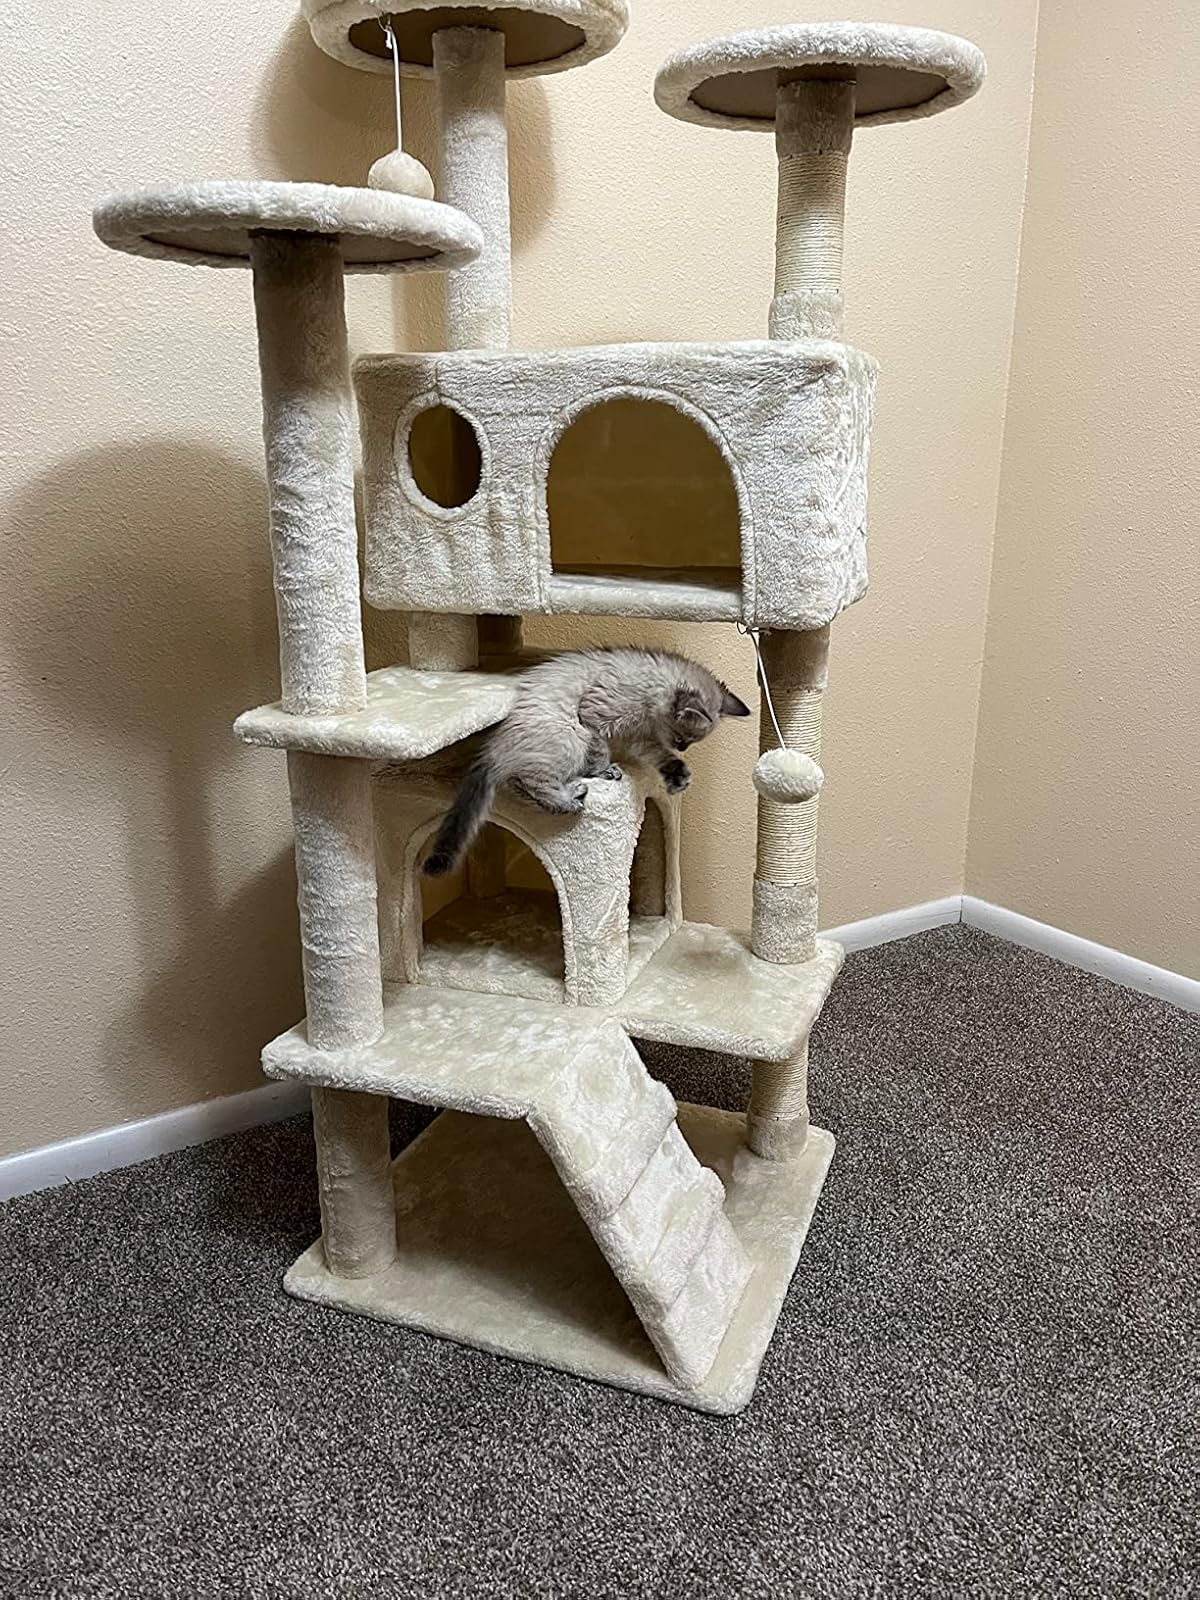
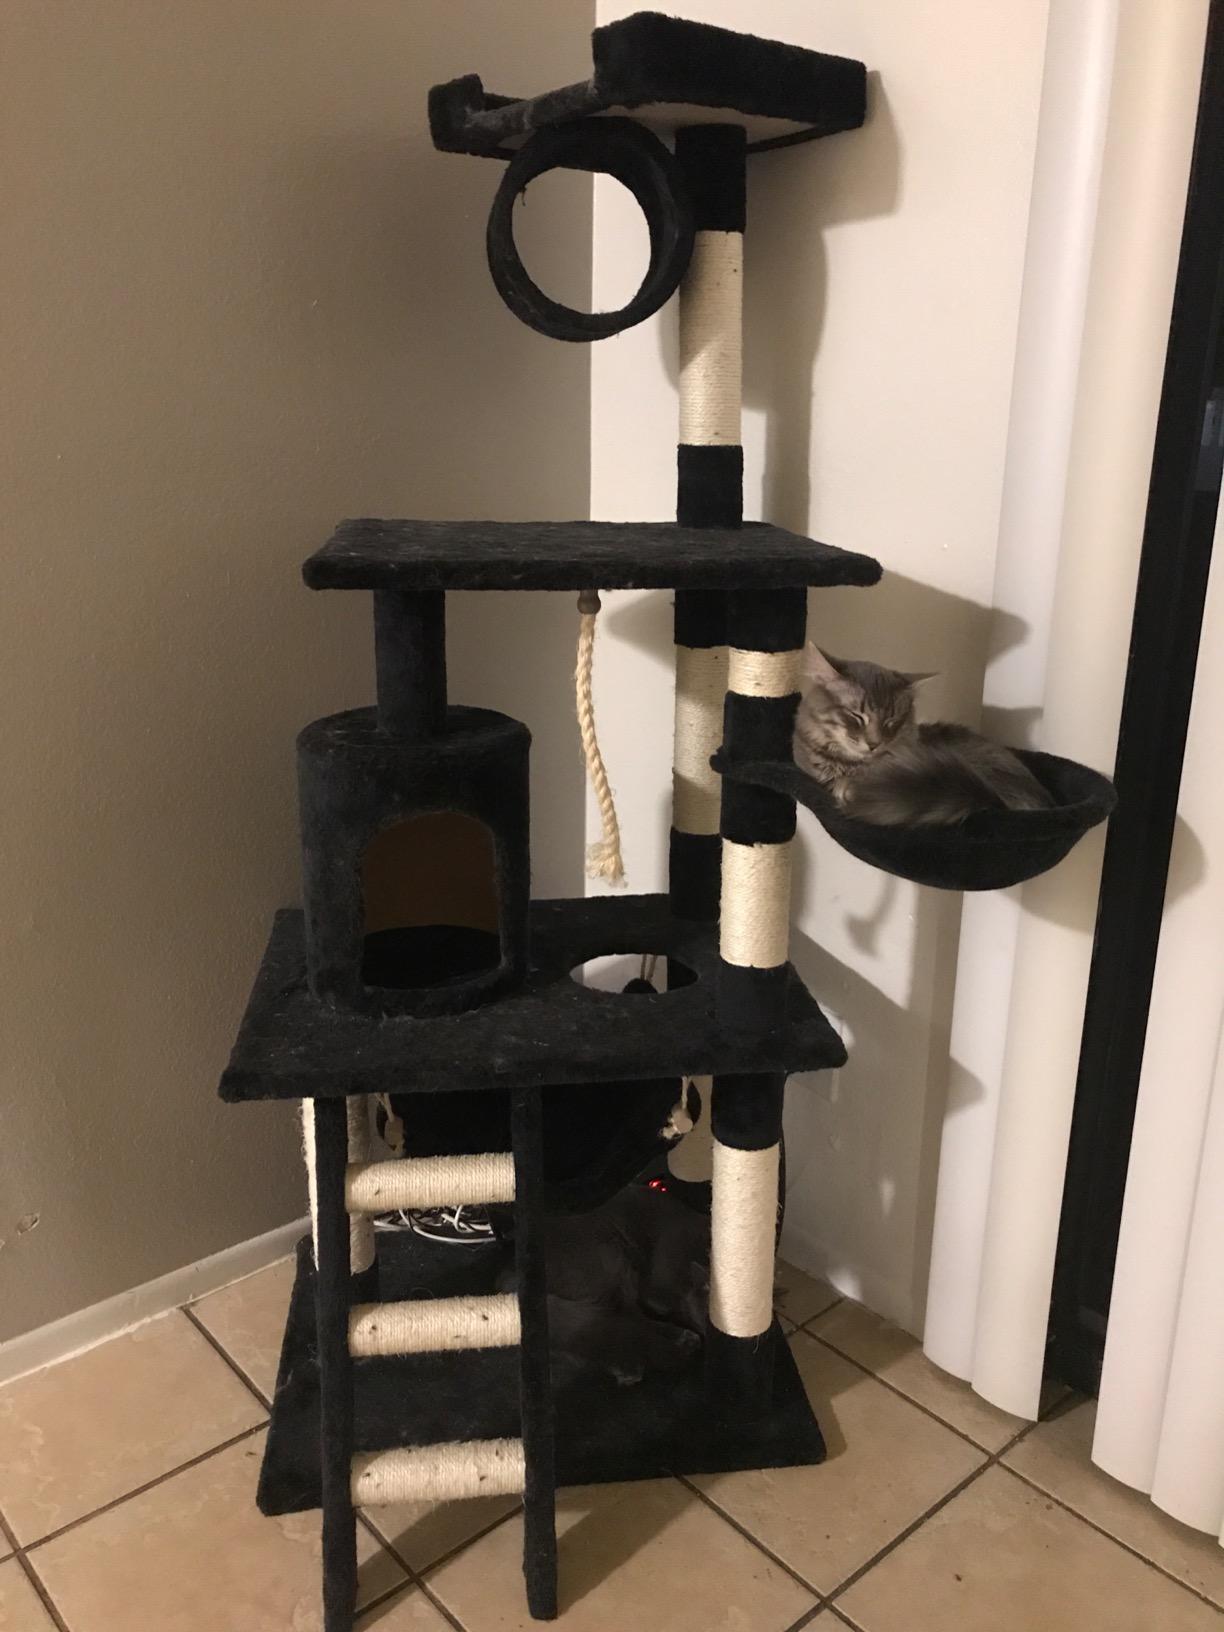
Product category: items_cat tree
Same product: no